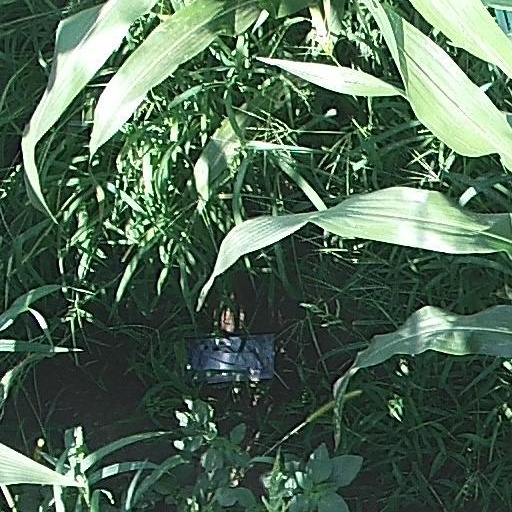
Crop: maize; corn